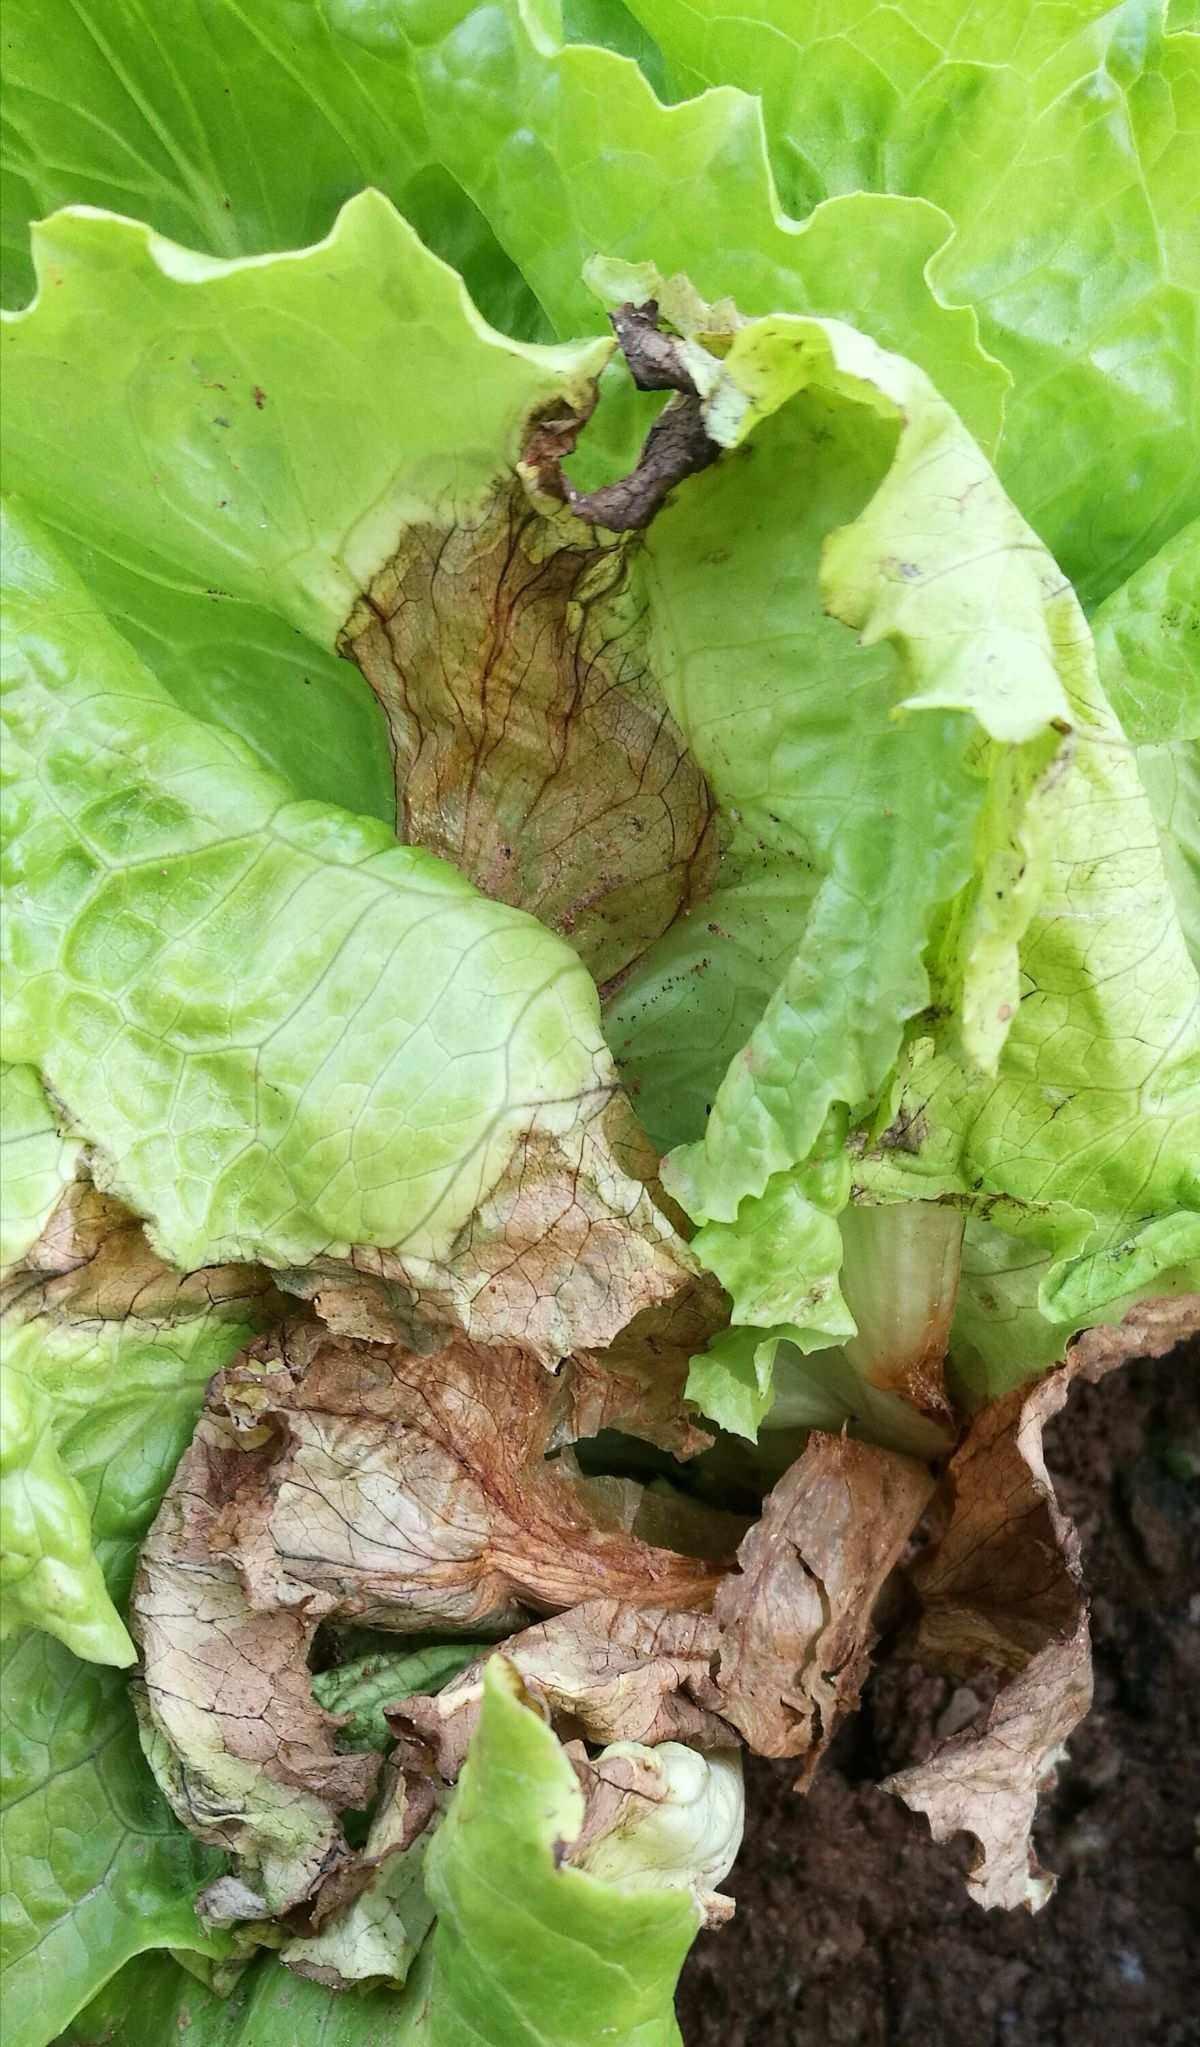
Plant: Lettuce
Disease: lettuce downy mildew